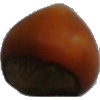
Label: nut_forest